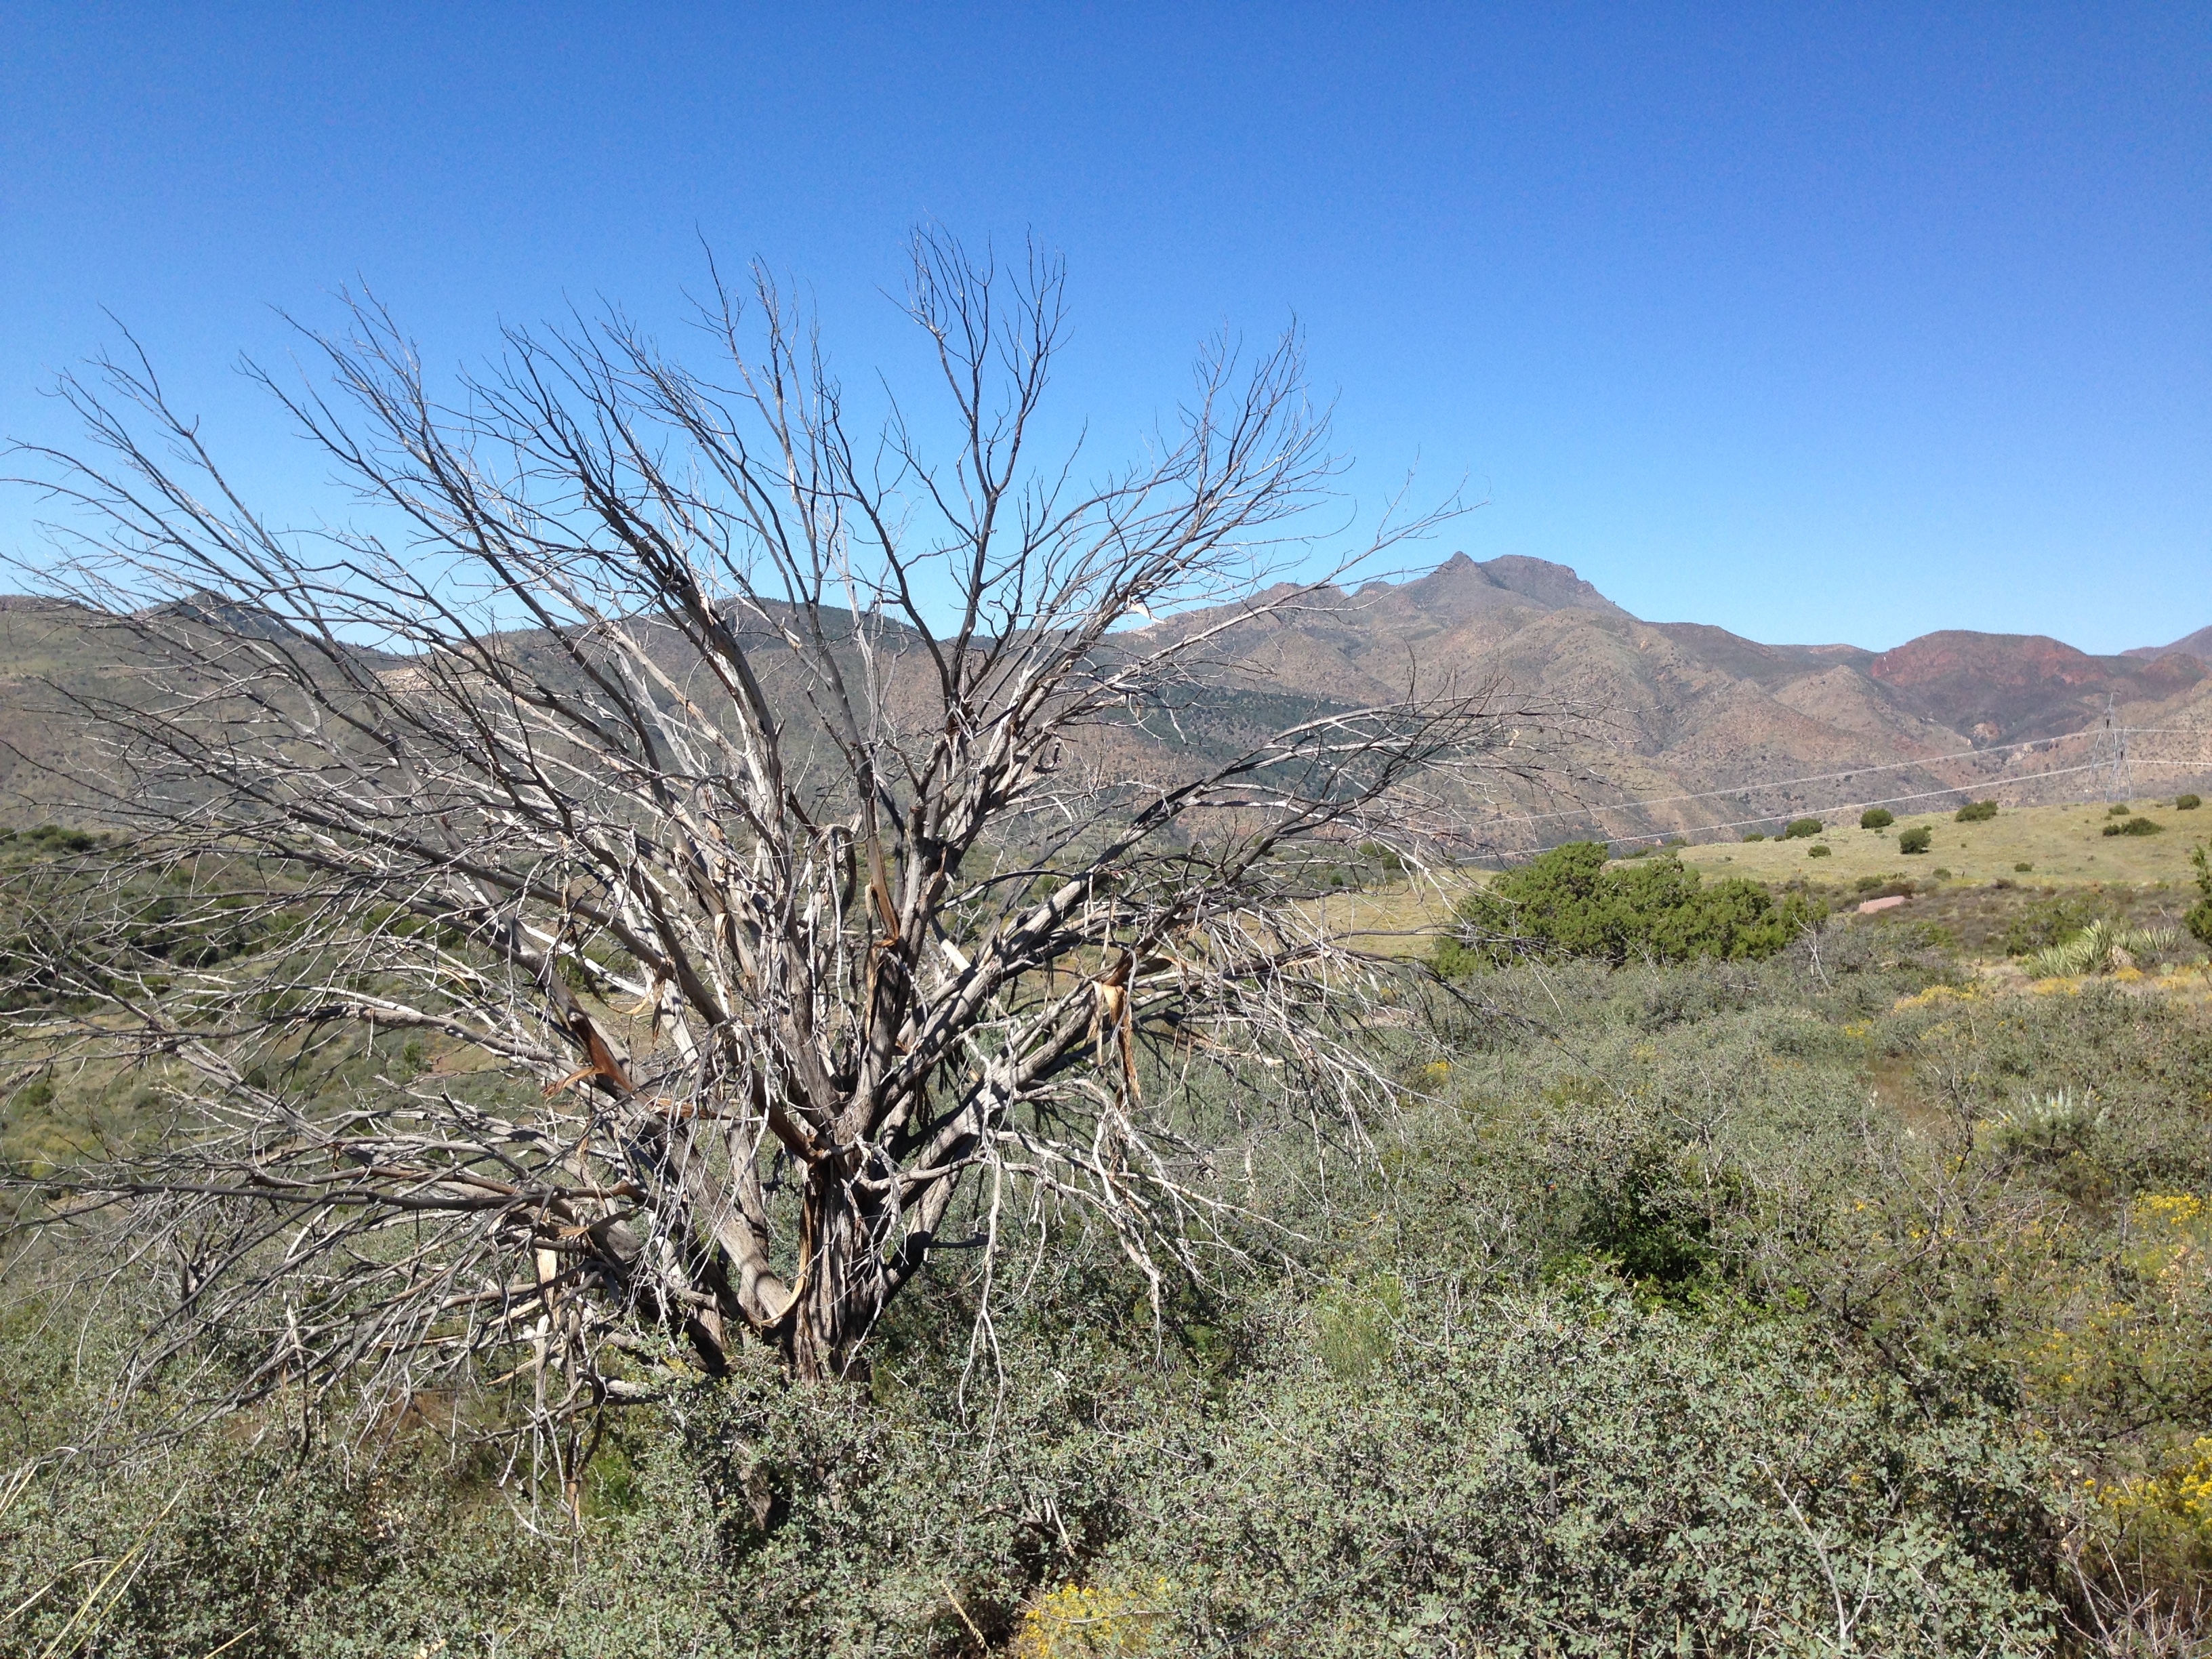
landscape, tree, wilderness, mountain, plant, trail, prairie, hill, flower, flora, savanna, ridge, vegetation, plateau, ecosystem, steppe, natural environment, woody plant, shrubland